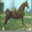
Label: horse